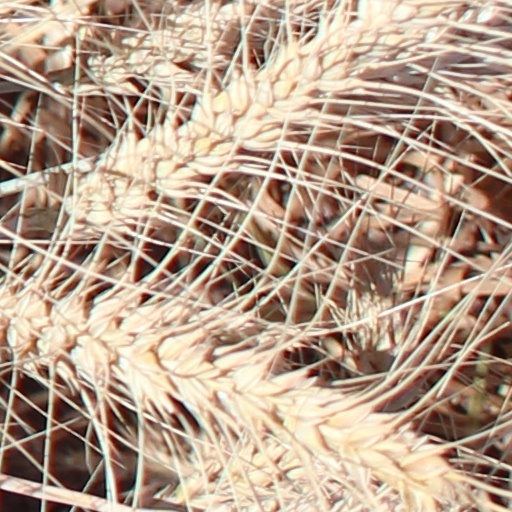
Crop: wheat